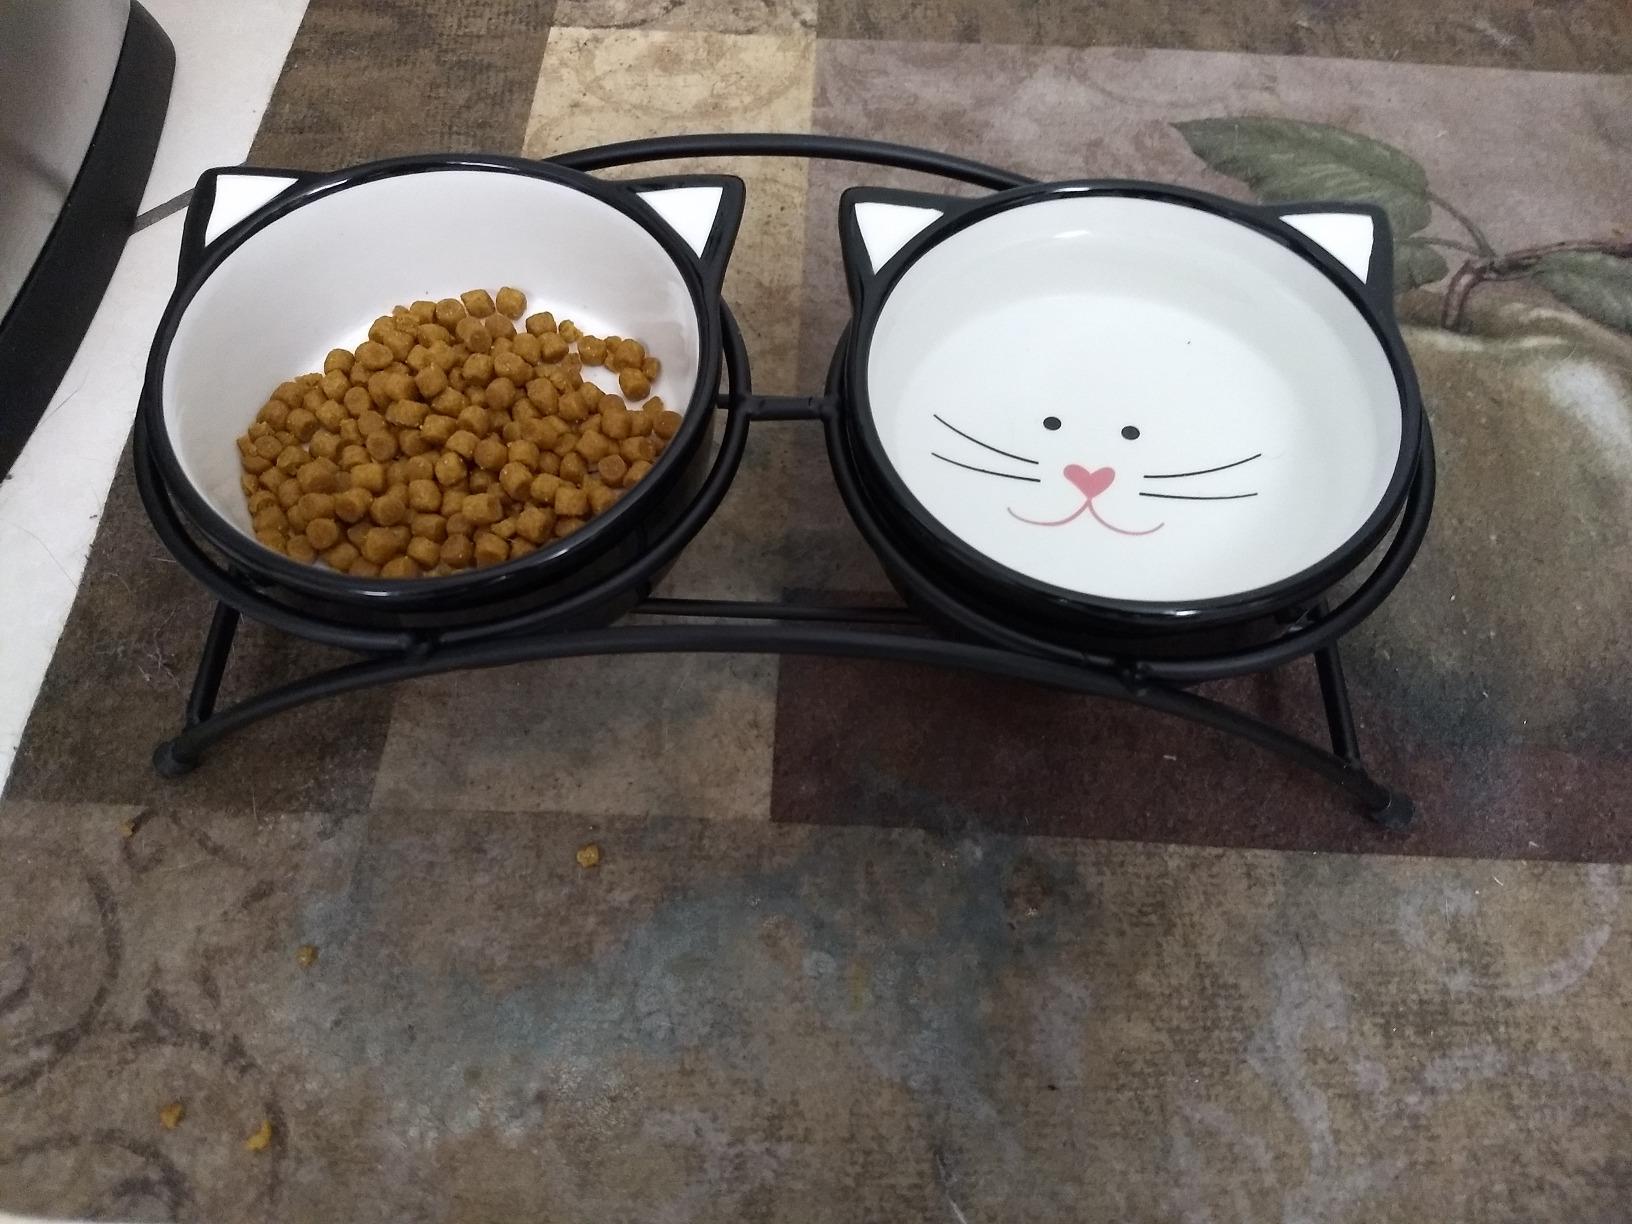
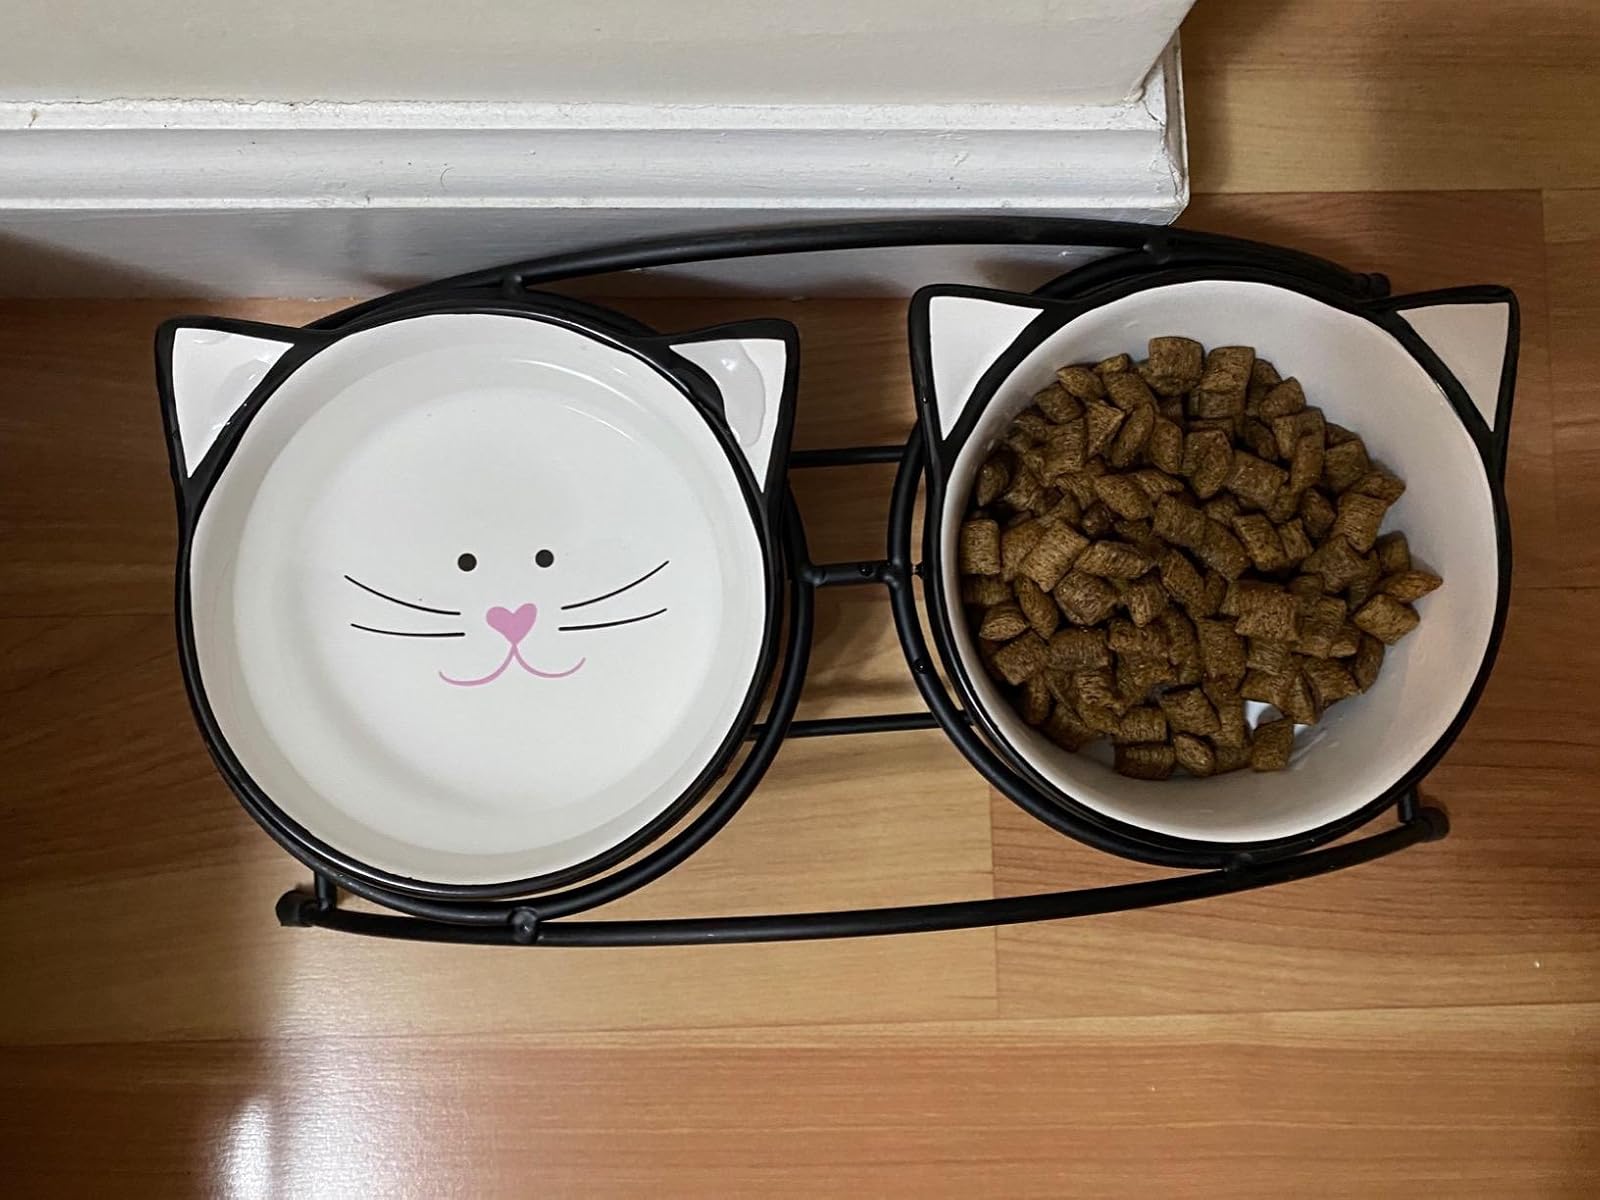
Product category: items_bowl
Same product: yes